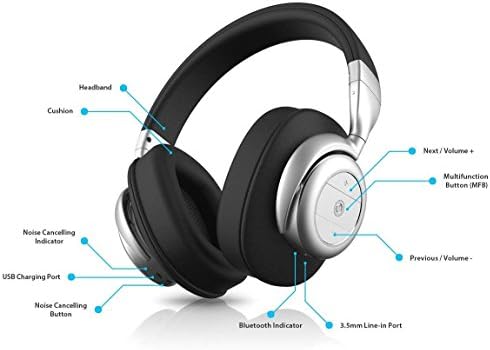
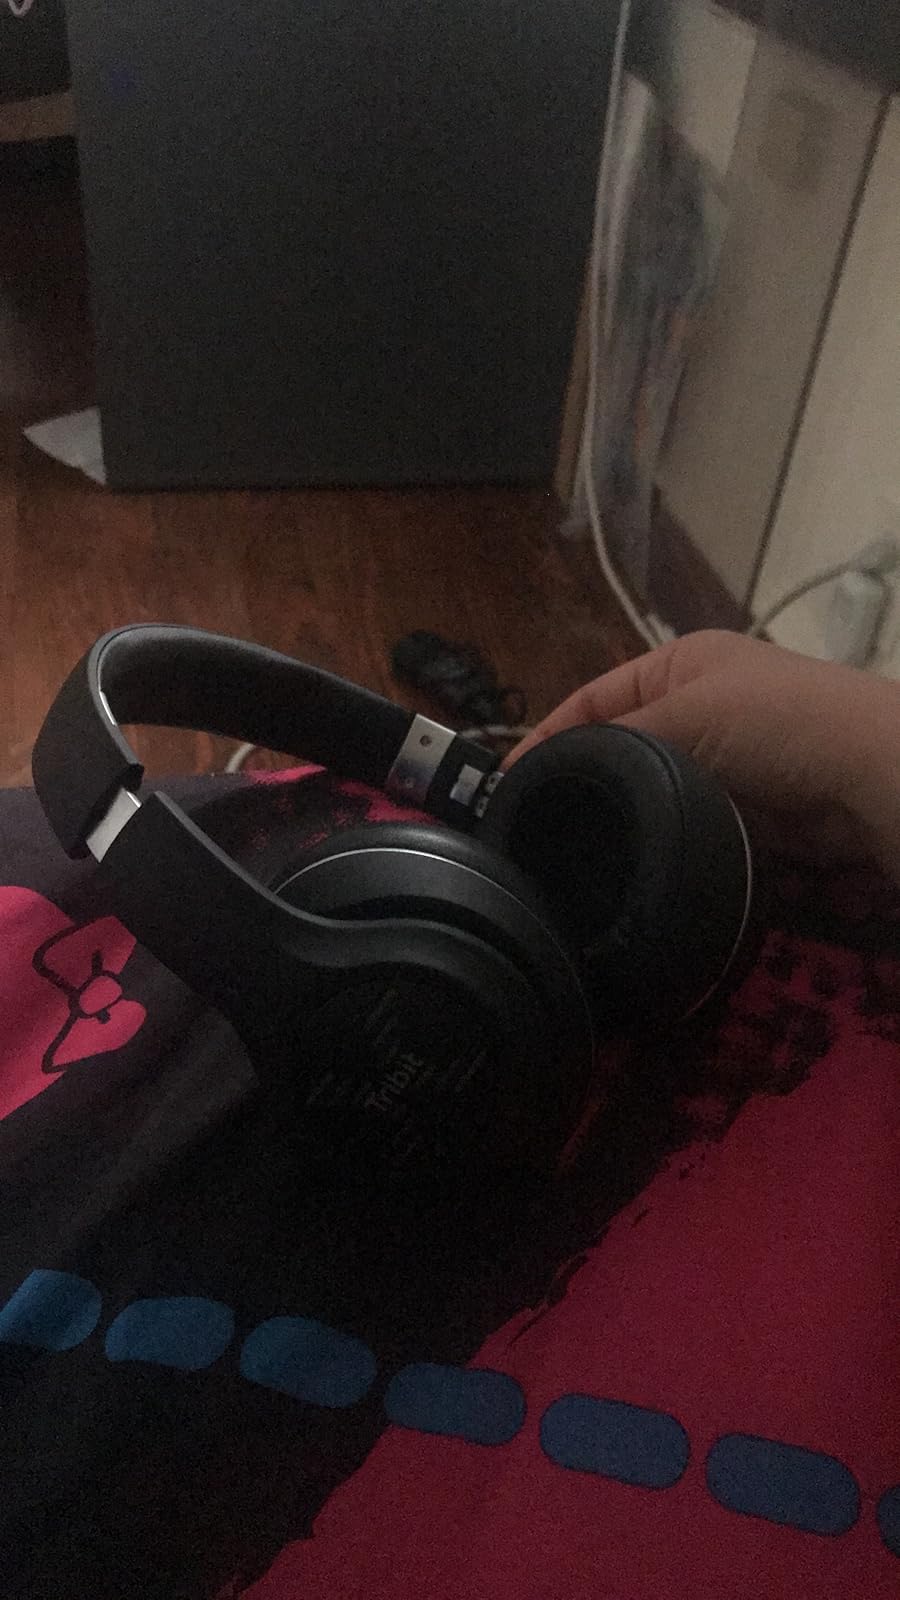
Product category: headphones
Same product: no